Yoruba tribal marks

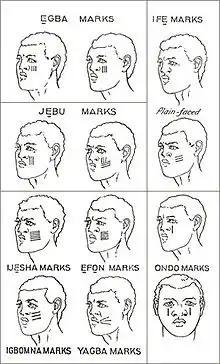
Facial marks

In traditional Yoruba societies, every child is born into a patrilineal clan called idile baba in Yoruba language. The clan share clan names (orile), poetry (oriki), taboos (eewo) and facial marks (ila). The facial marks on the child assigns the child full clan membership rights. The children with facial marks are called Okola. Families or individuals lacking the normal features consistent with the tribe are not considered as acquiring full standing as agents in Yoruba society. They would also lack the capacity for meaningful behavior, such as greeting, stating and commanding.